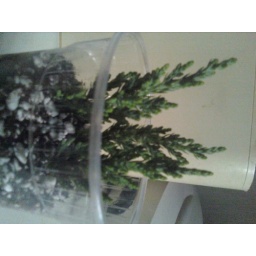
some juniper cuttings in a plastic cup